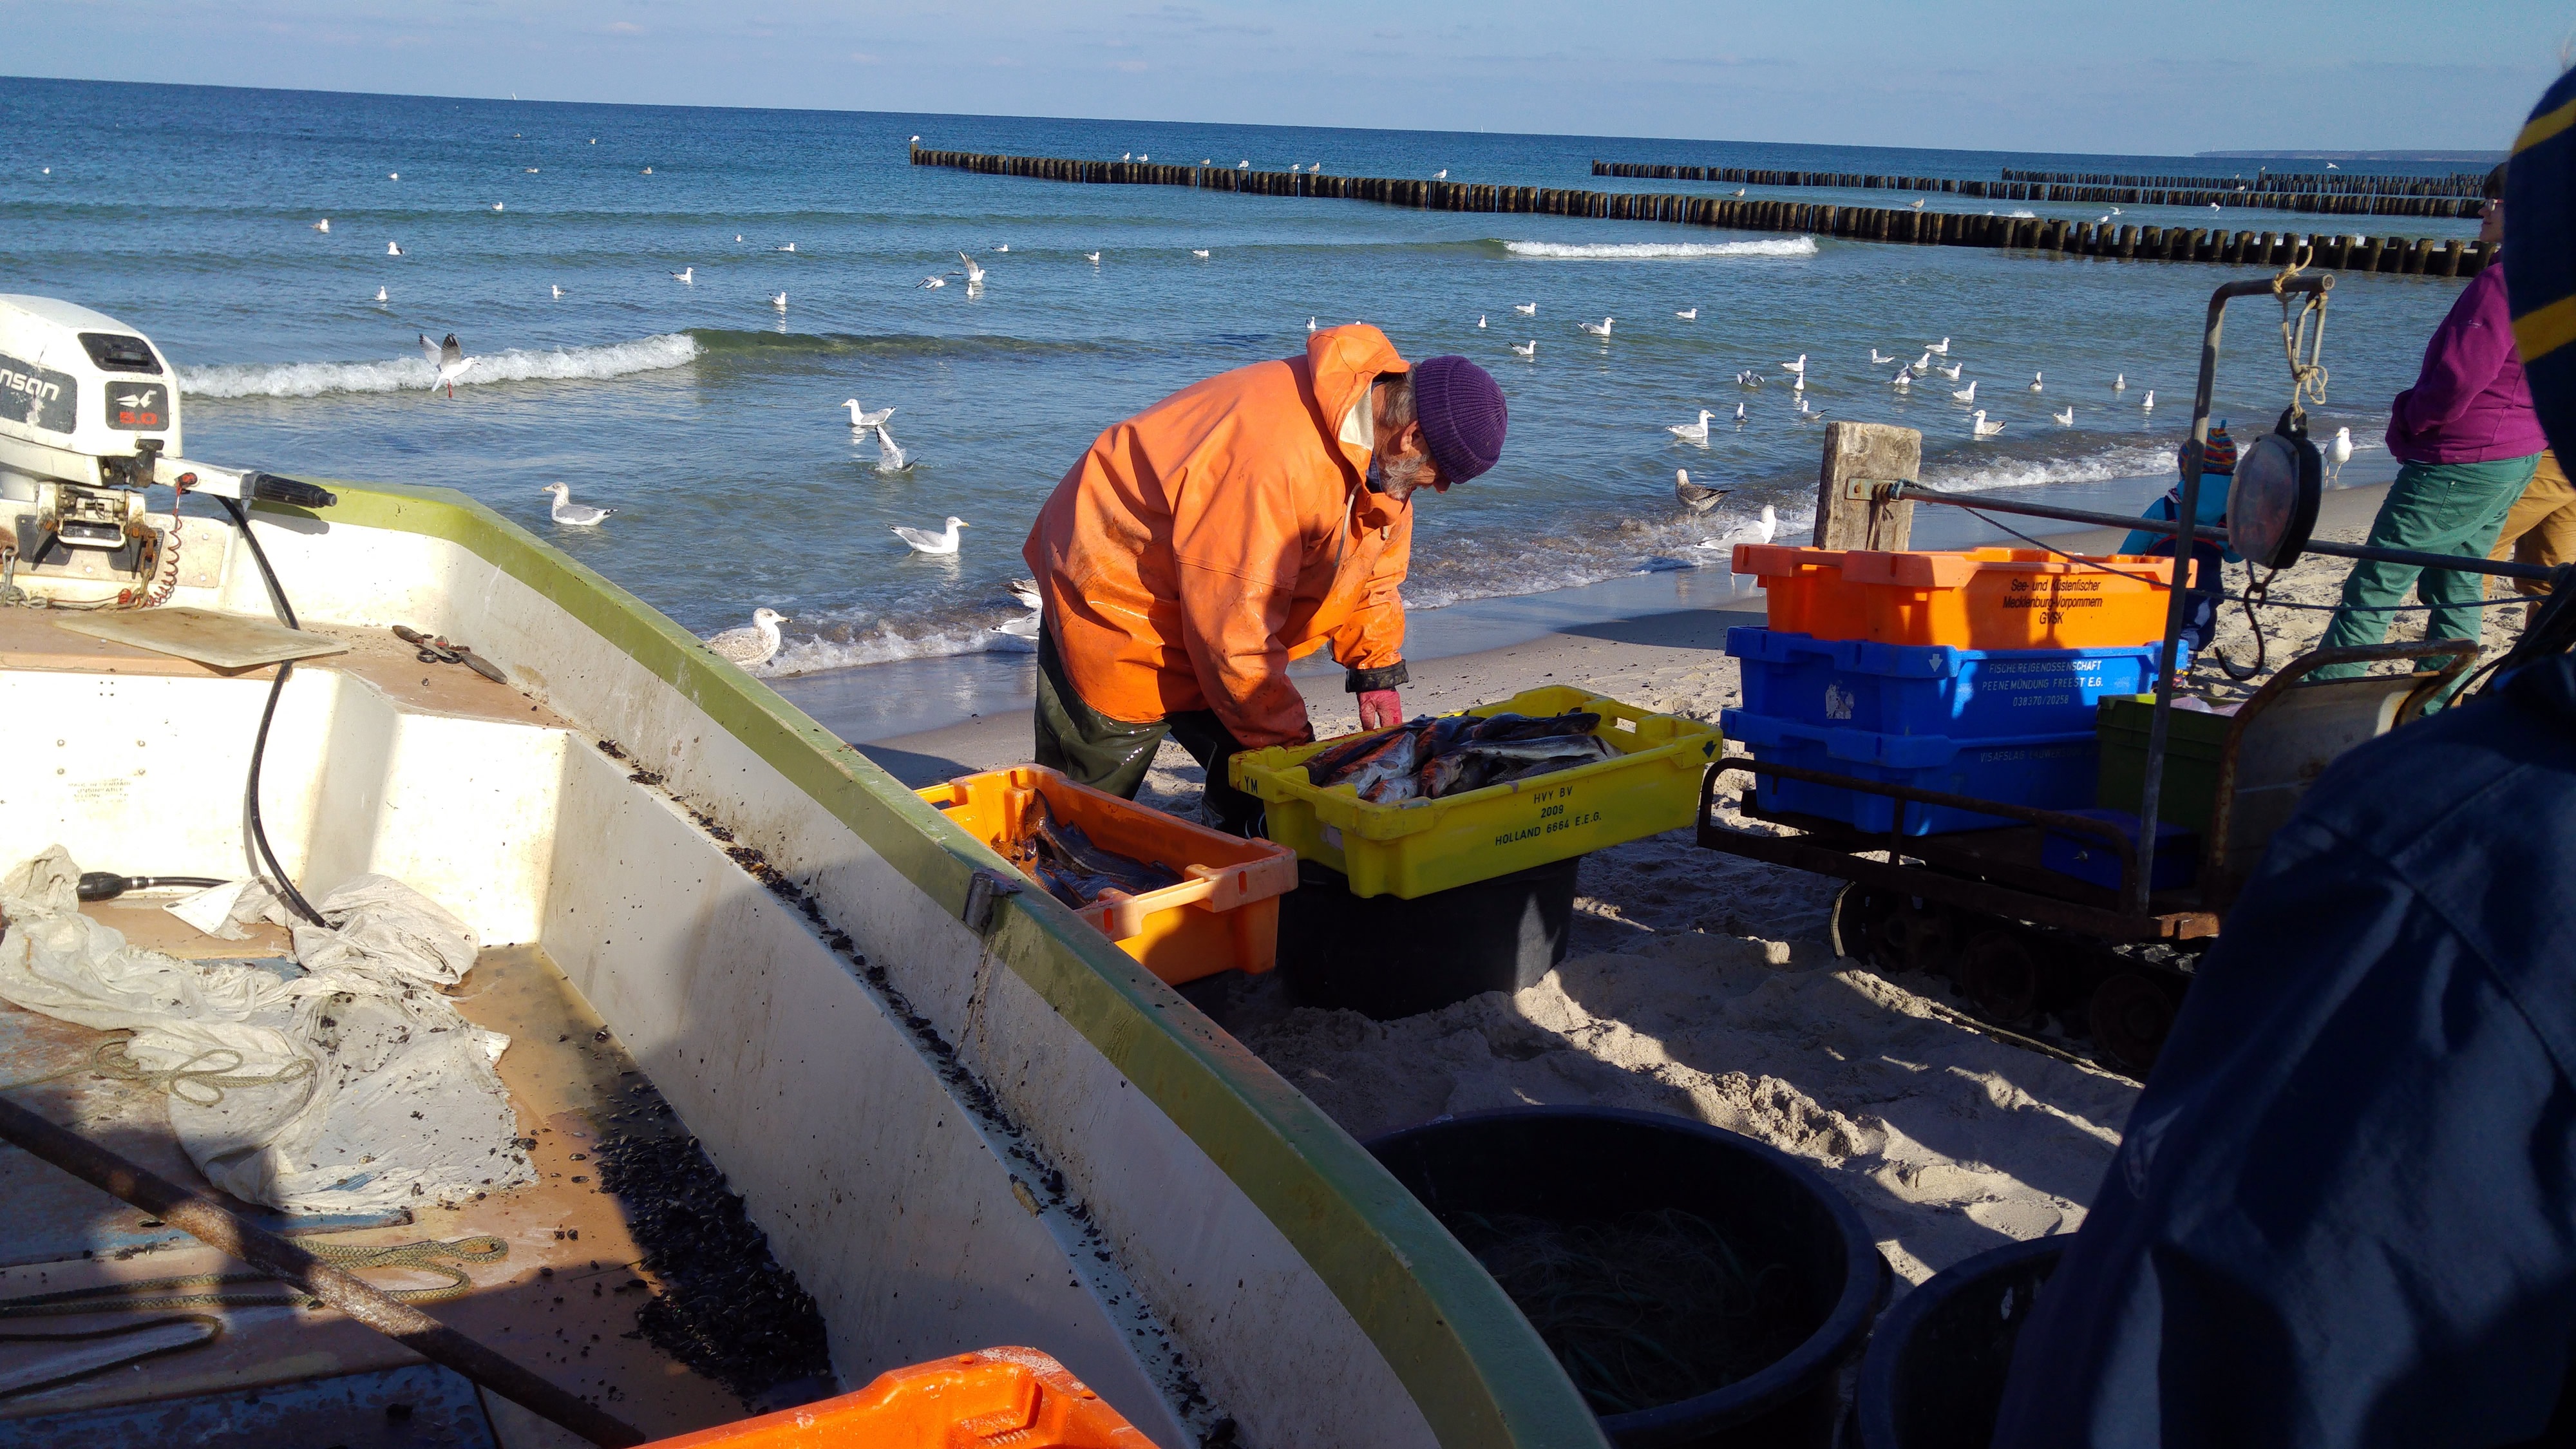
beach, sea, boat, vehicle, fish, gulls, boating, watercraft, idyll, fang, fischer